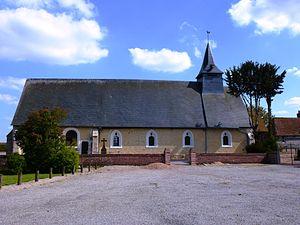
Plainville est une commune française située dans le département de l'Eure, en région Normandie.
Cet article recense les monuments historiques français classés en 1886.